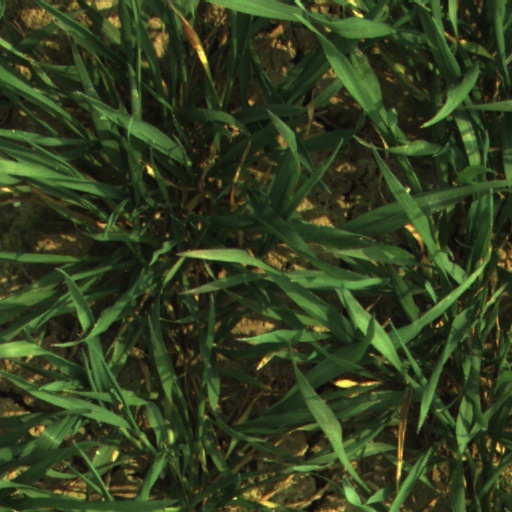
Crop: wheat